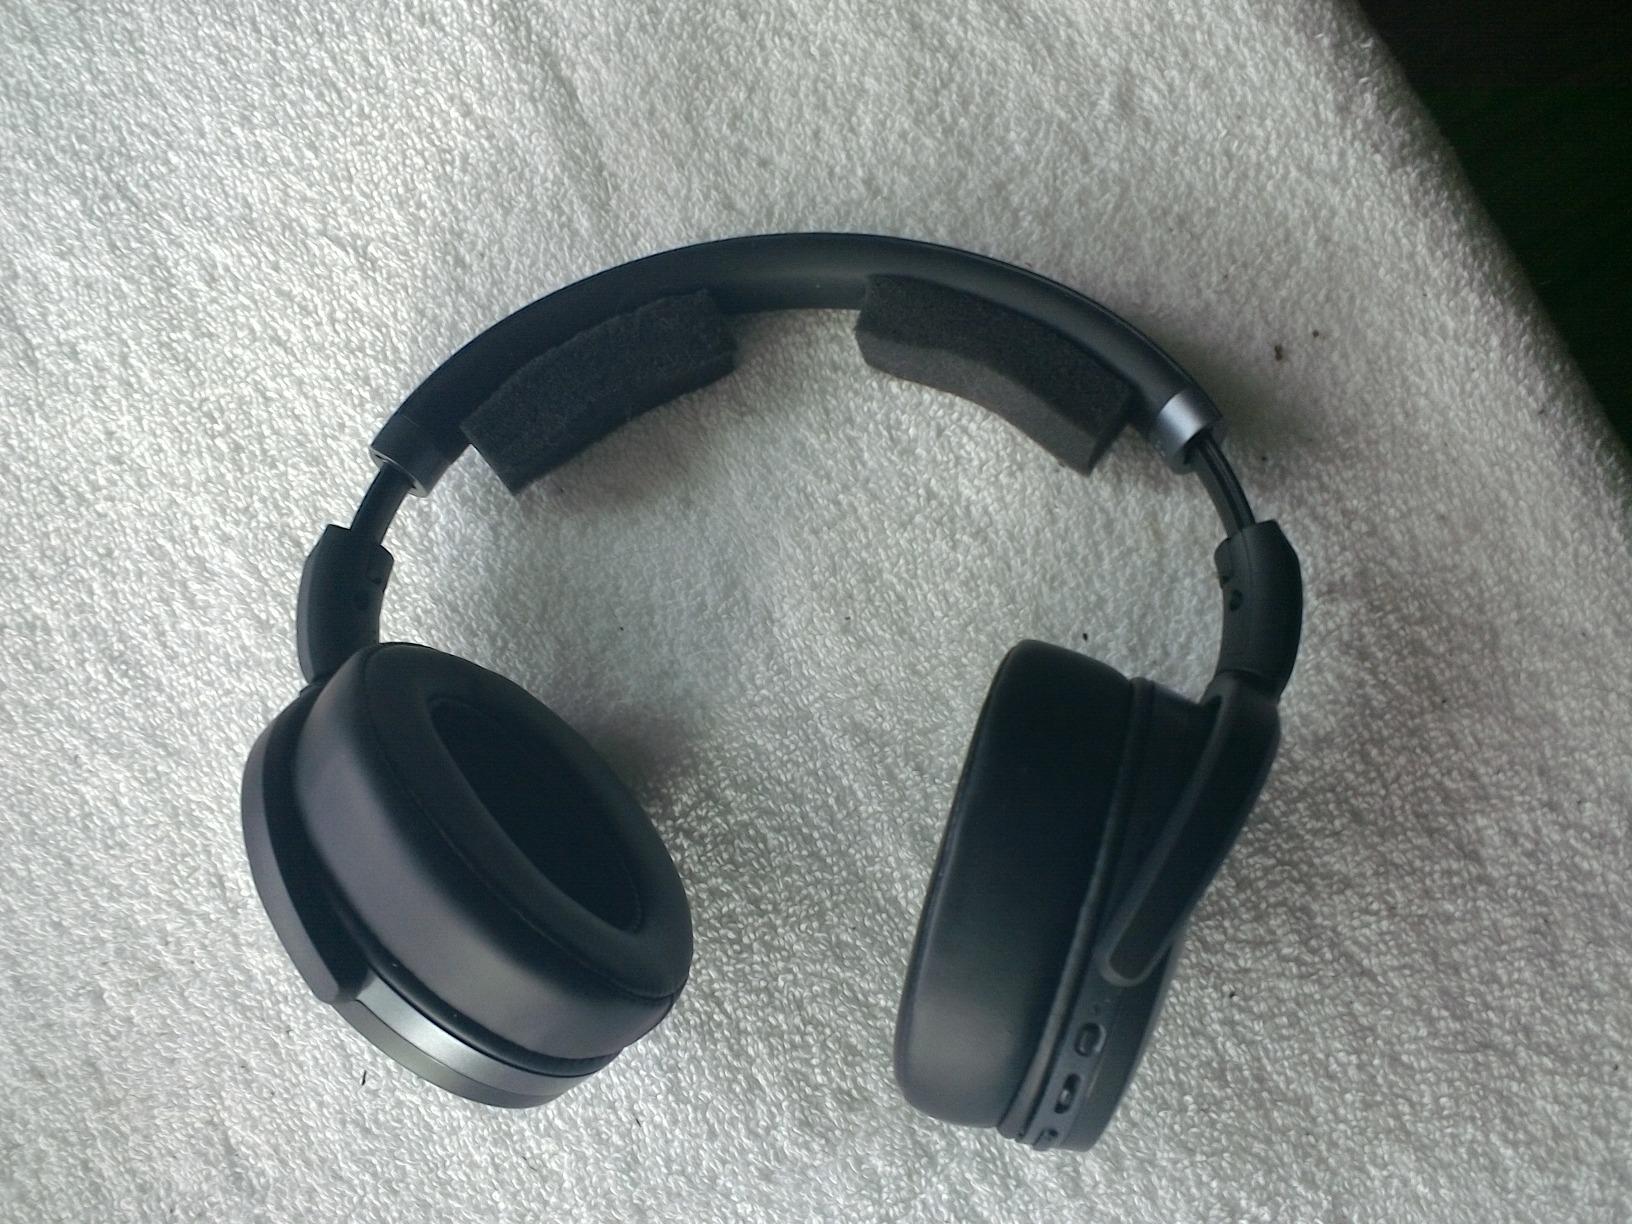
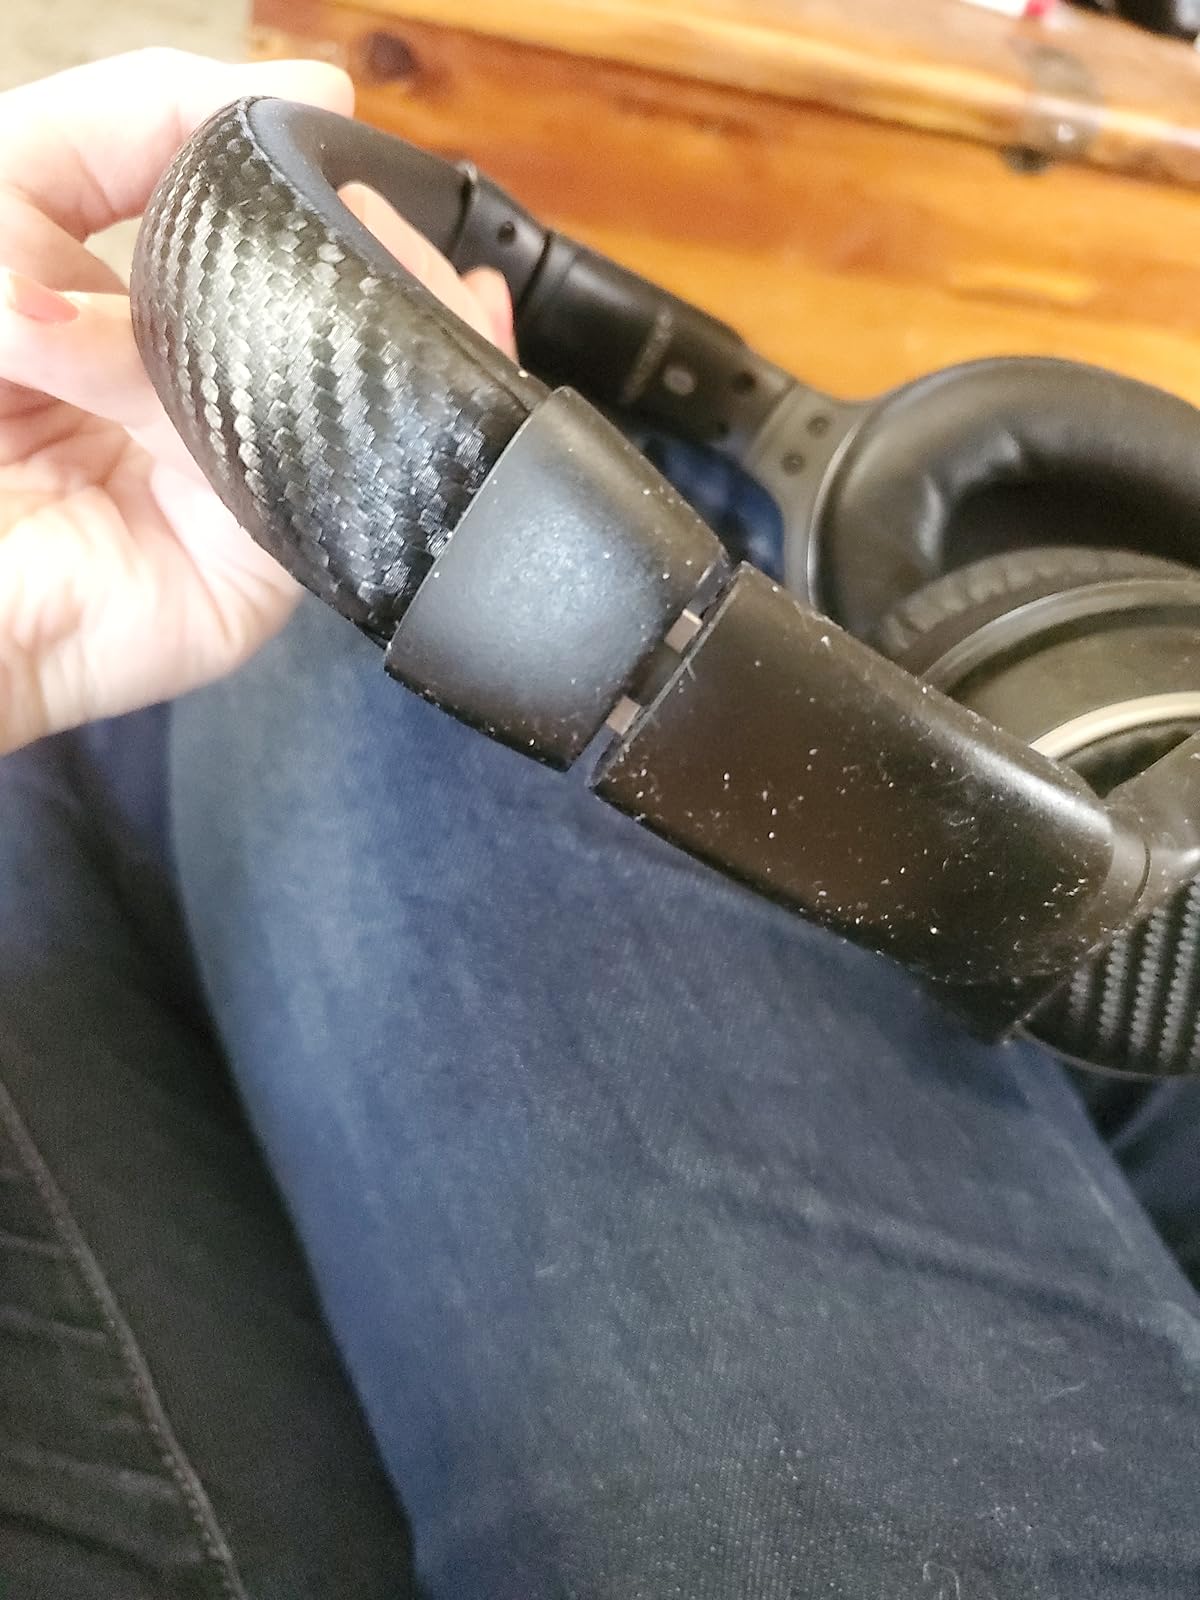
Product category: headphones
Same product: no